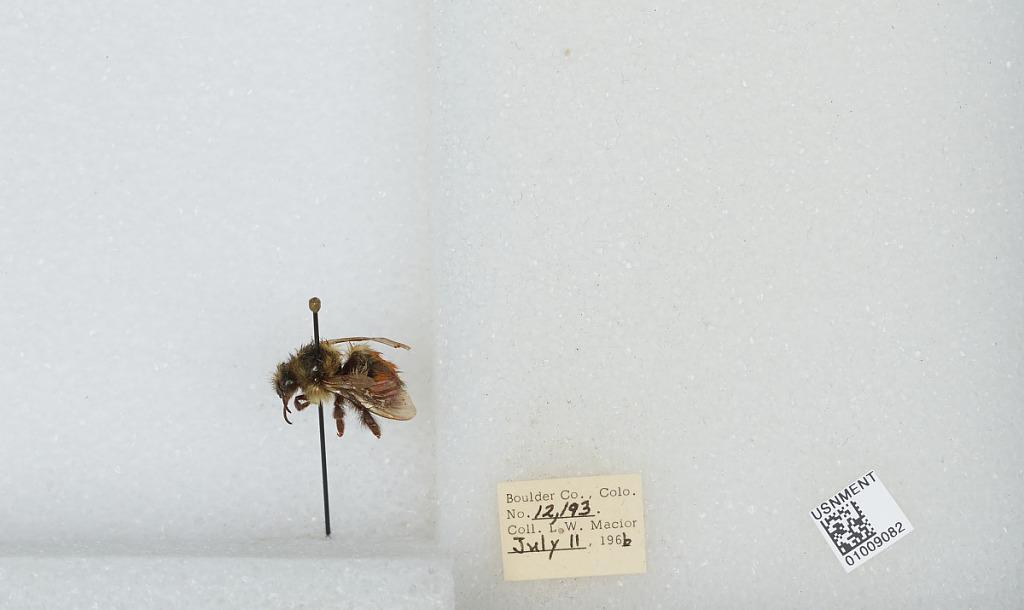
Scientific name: Bombus (Pyrobombus) melanopygus Nylander
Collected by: L. Macior
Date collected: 1966-7-11
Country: United States
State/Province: Colorado
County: Boulder
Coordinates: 40.015, -105.27